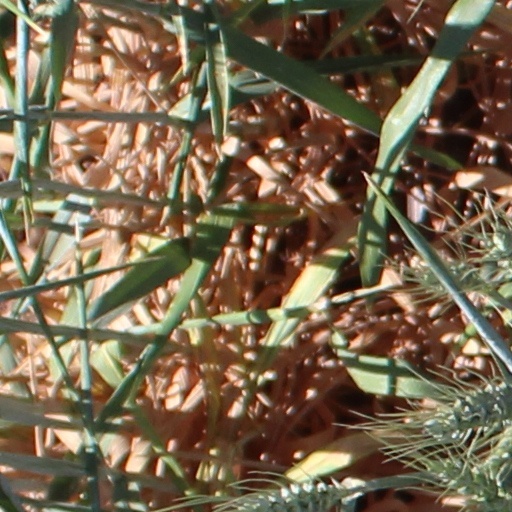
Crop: wheat